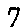
Label: 7